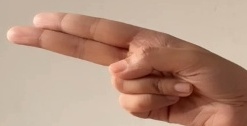
ASL sign: H